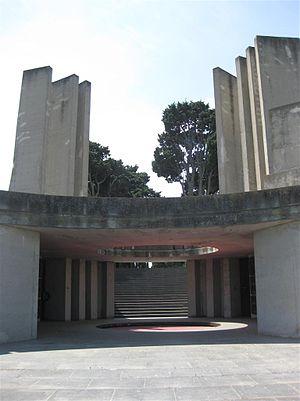
Barletta [bar’letta] est une ville italienne d'environ 94.340 habitants, un des trois chefs-lieux de la province de Barletta-Andria-Trani, dans la région des Pouilles.